Budva

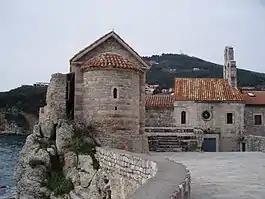
Churches in Old Town

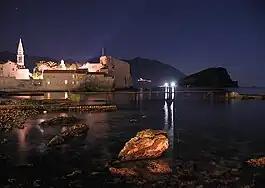
Old Town by night

The Old Town of Budva is situated on a rocky peninsula, on the southern end of Budva field. Archaeological evidence suggests that Illyrian settlement was formed on the site of the Old Town before Greek colonization of the Adriatic. While the site was permanently settled since Roman era, most of existing city walls and buildings were erected during the Venetian rule.